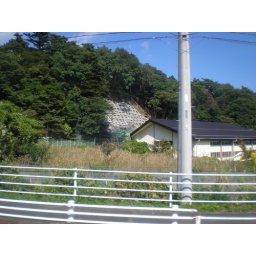
Weird retainer wall on road to Temples in Nikko